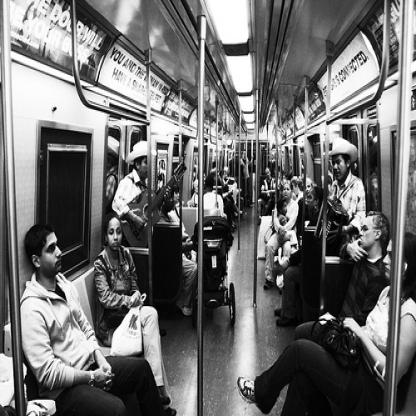
Scene: Indoor